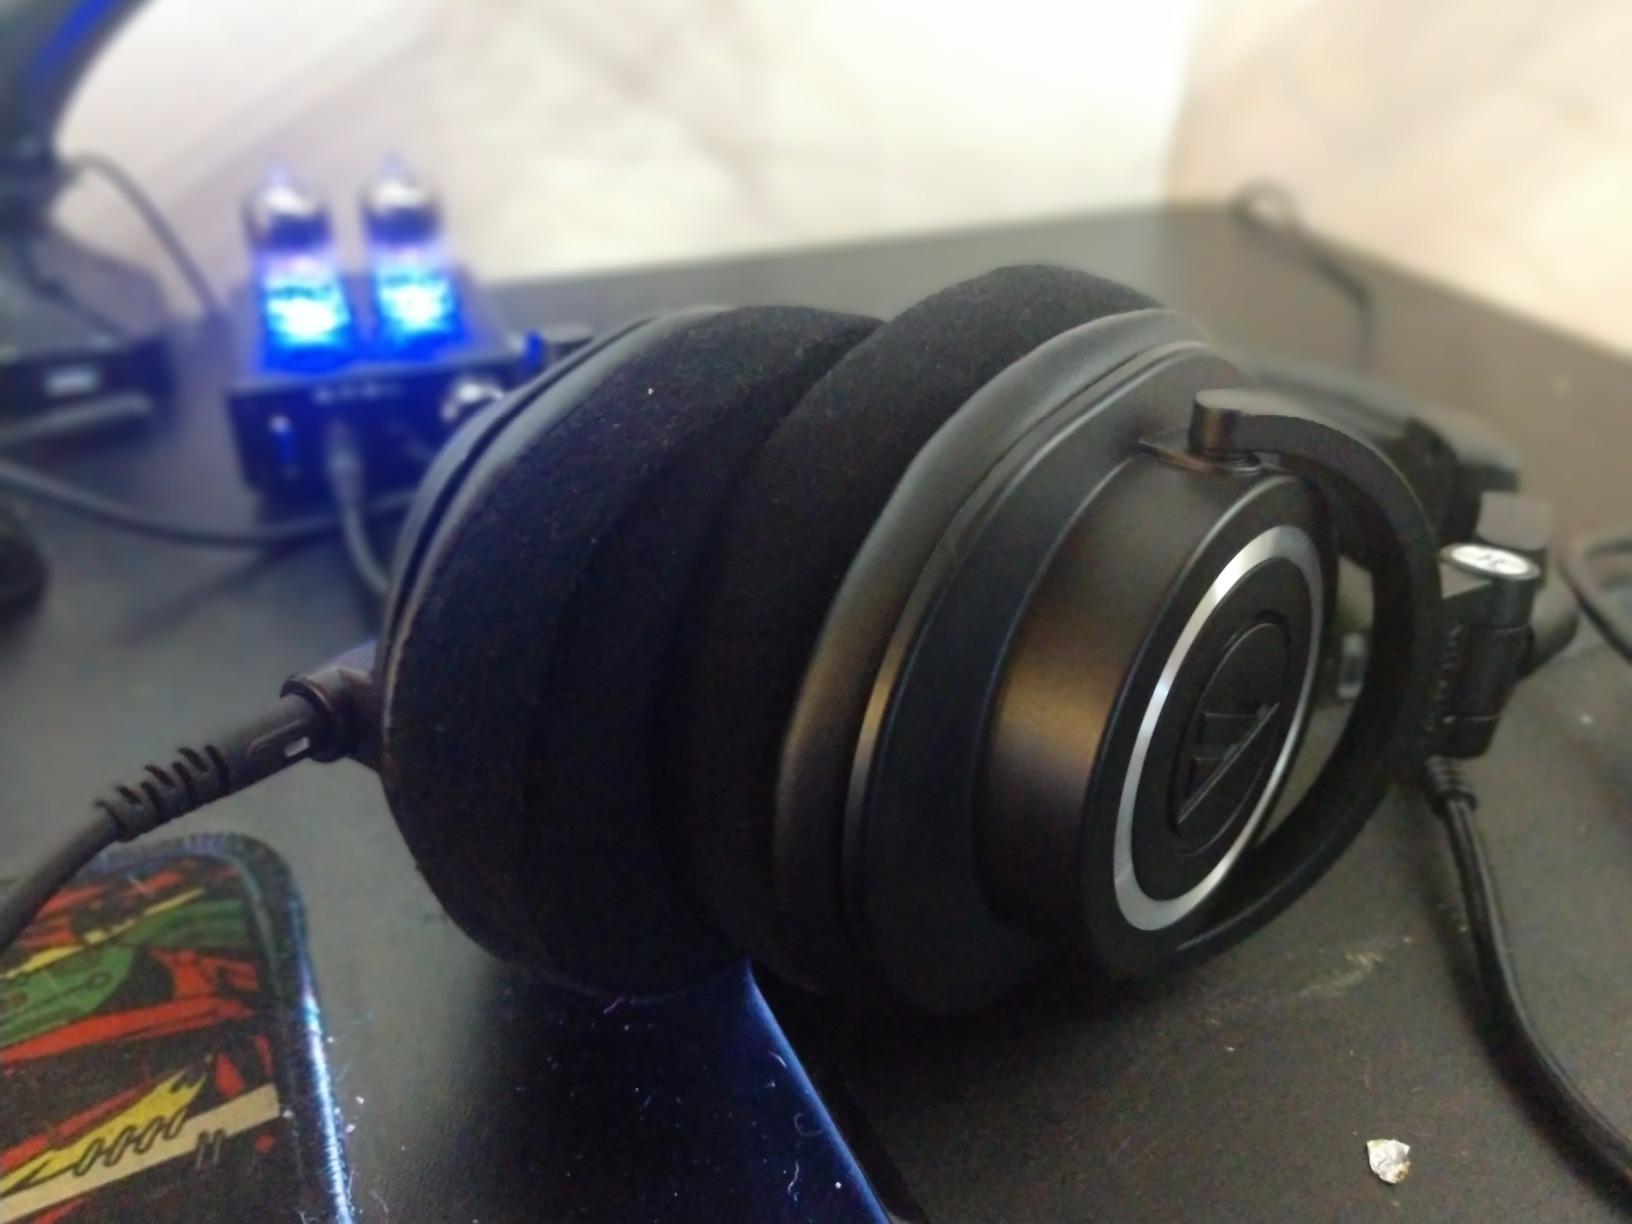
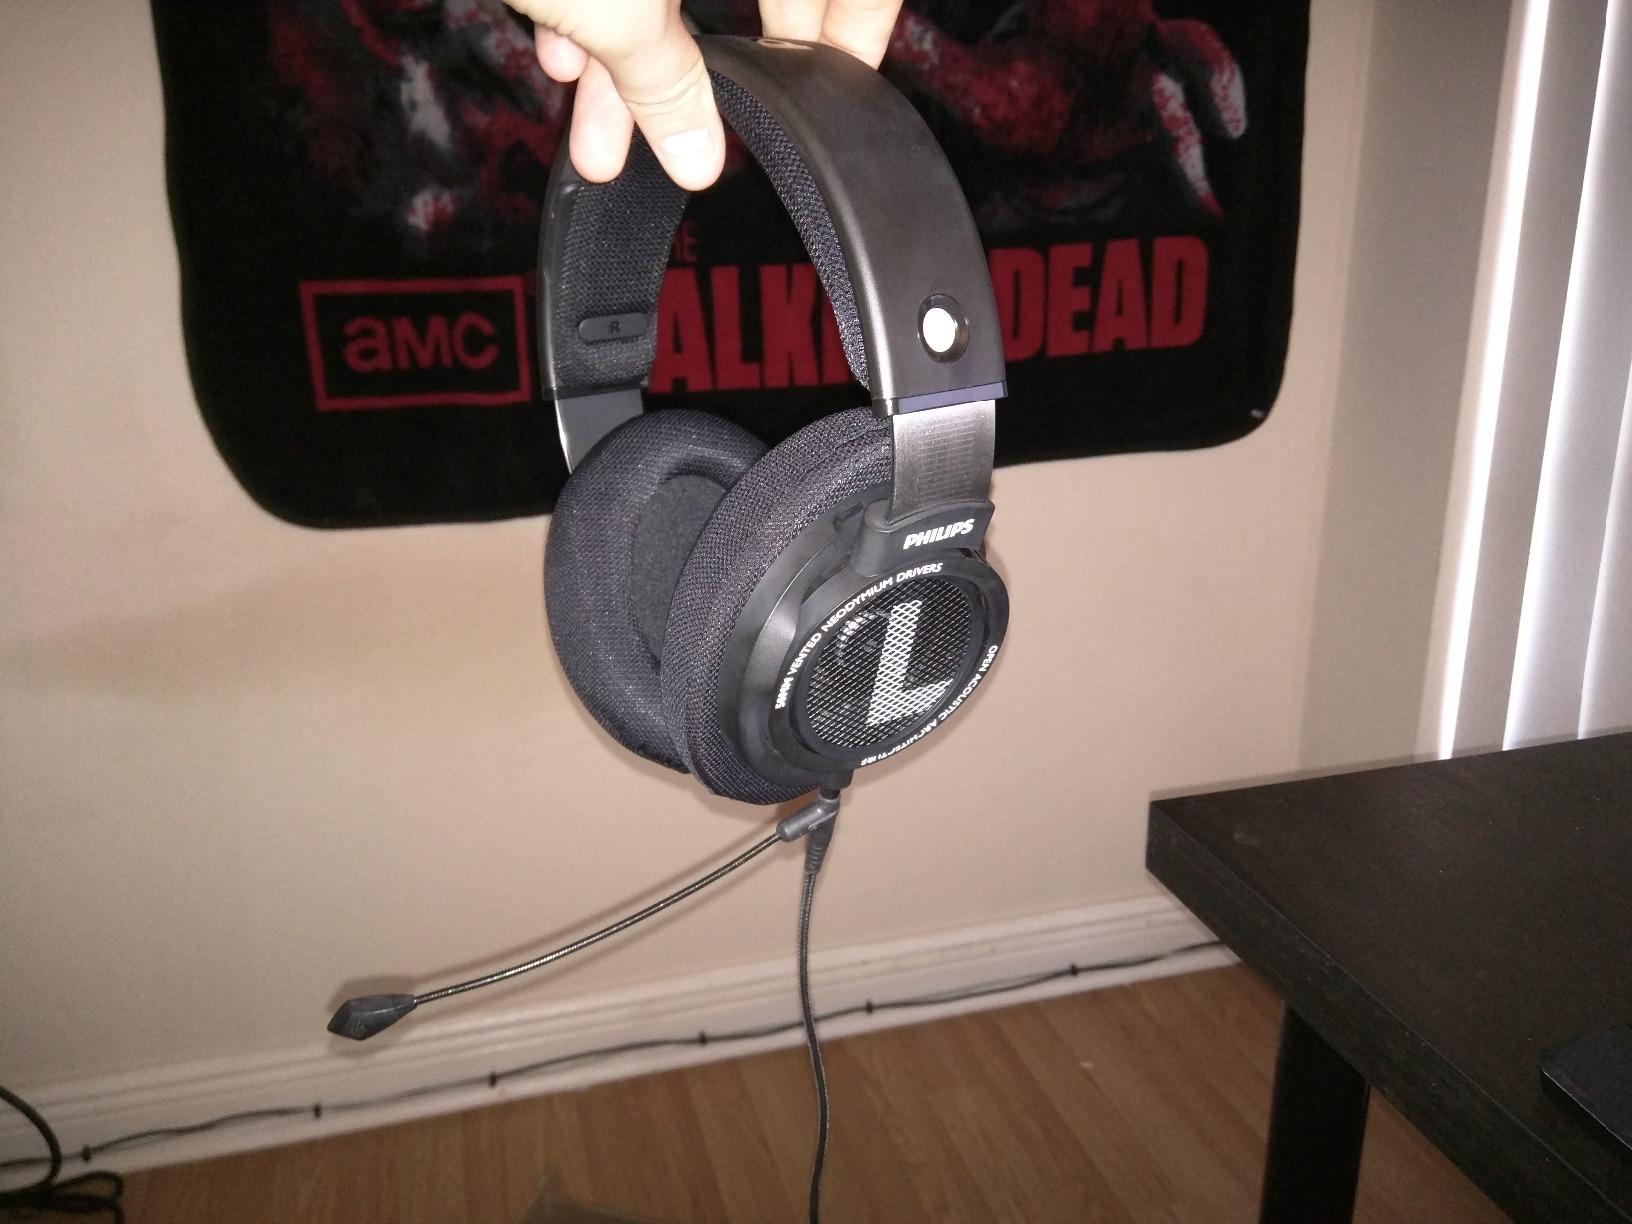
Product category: headphones
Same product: no